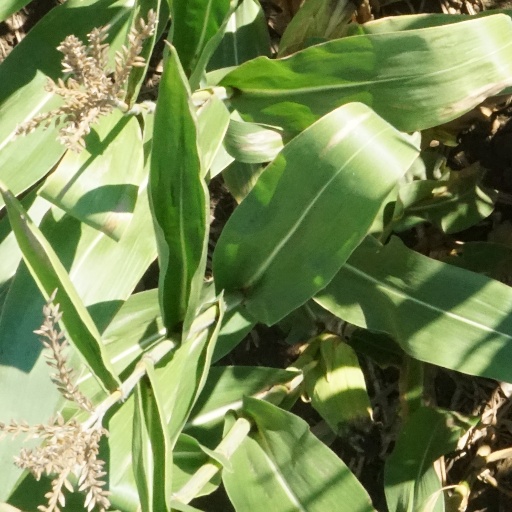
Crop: maize; corn